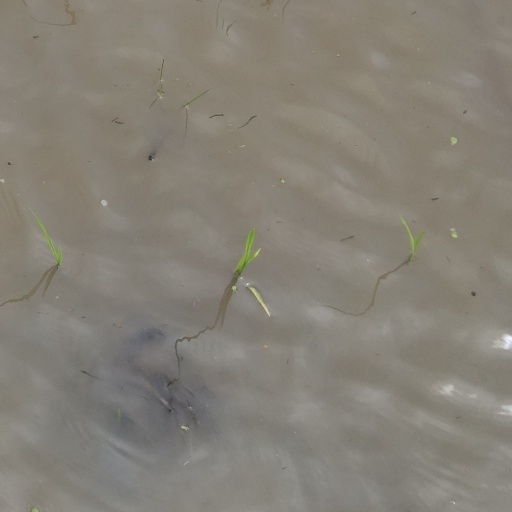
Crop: rice